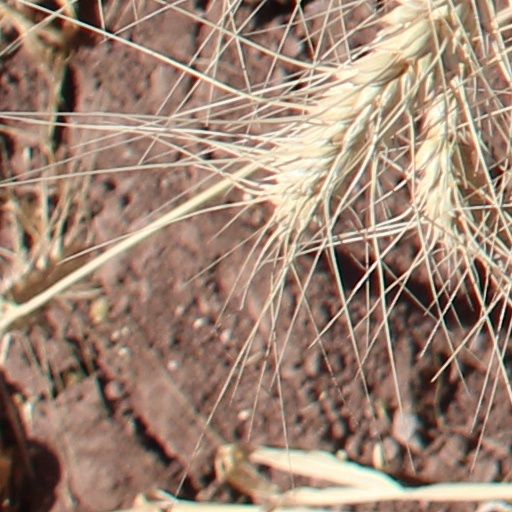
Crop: wheat